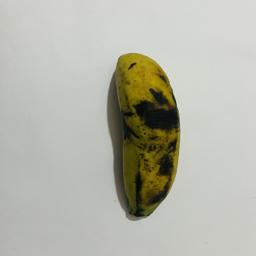
Ripeness: Overripe